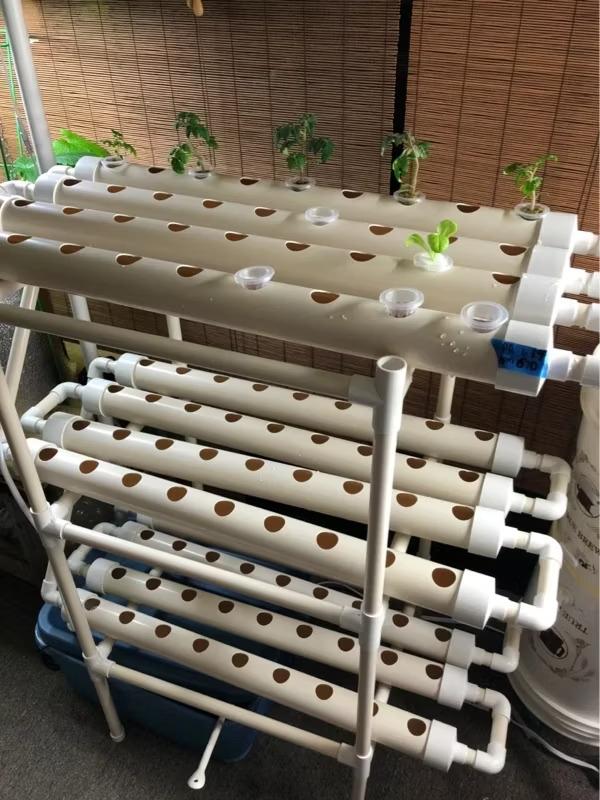
Mabomba marefu ya rangi nyeupe ambayo yana matundu madogo yanayotumika kwa ajili ya kupanda mazao yanayochipua kutoka kwenye matundu hayo, ndani ya mabomba kukiwa na maji yenye dawa pamoja na virutubisho ambavyo husaidia mimea au mazao kukua.